Gill Hicks

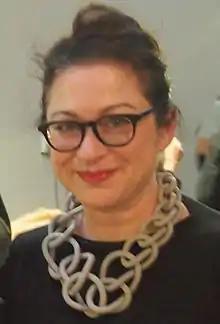
Gill Hicks, 2016

Gillian Claire Hicks, , born 1968, is an Australian motivational speaker, author, curator, and trustee for several cultural organisations. She is the founder of the London-based not-for-profit M.A.D for Peace. She began her career as a speaker in the wake of the 7 July 2005 London bombings. She was the last living victim rescued. Both her legs were amputated below the knee, and her injuries were so severe that she was initially not expected to live. She was admitted to St Thomas' Hospital without a name, identified only as "One Unknown".